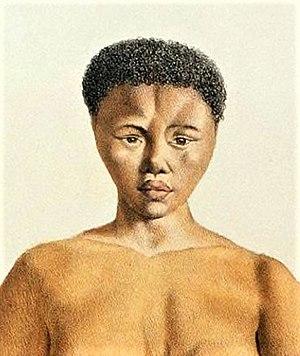
Sawtche, nommée Sarah Saartjie Baartman en Europe (ca. 1790 - 1815), dite la Vénus Hottentote, capturée en Afrique du Sud, exhibée comme phénomène de foire puis contrainte à la prostitution, étudiée comme spécimen de ""Femme de race Bôchismann"" en 1815 par Étienne Geoffroy Saint-Hilaire et Georges Cuvier, lequel en déduisit des théories sur l'infériorité de certaines races humaines. Ces images (réunies ici pour la présentation) sont deux planches extraites du tome II des «
Saartjie Baartman, parfois prénommée Sarah Baartman, de son vrai nom Sawtche, née vers 1788-1789 dans le Cap-Oriental et morte le 29 décembre 1815 à Paris, est une femme khoïsan réduite en esclavage et exhibée en Europe pour son large postérieur, où elle était connue sous le surnom de « Vénus hottentote ».